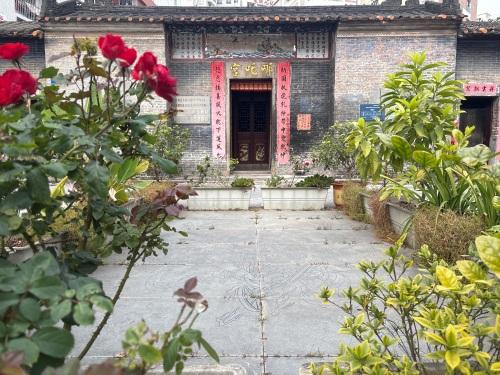
地标名称：哪吒宫
所在城市：广州市·白云区